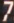
Number: 7